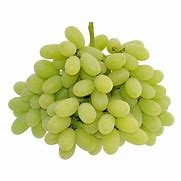
Label: grape